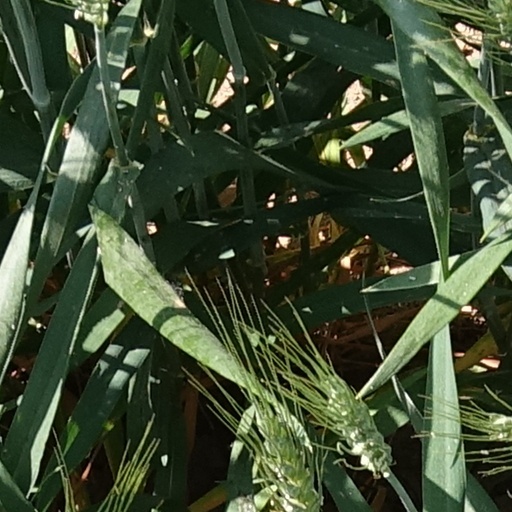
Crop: wheat